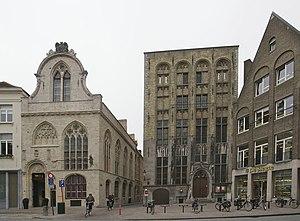
Bruges: Marché de la laine Saaihalle (à gauche) et maison Ter Beurzen de la famille van der Bursen, première bourse au monde à droite"